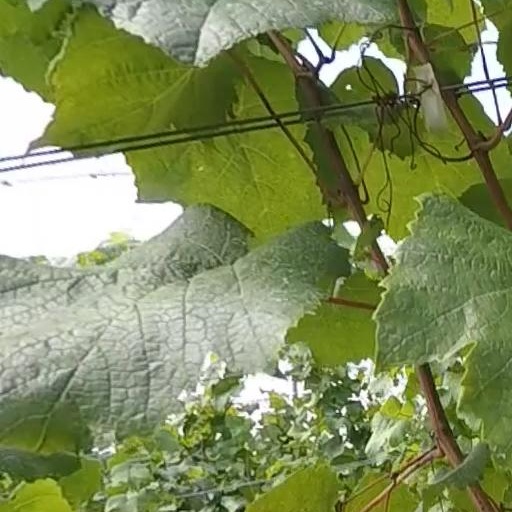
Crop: grape